Suicide of Eden Knight

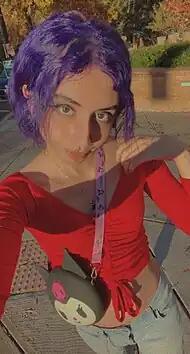
A selfie of late Eden Knight, in purple hair and in her crop top and jeans

Eden Knight (March 8, 2000 – March 12, 2023) was a Saudi Arabian trans woman living in the United States who died by suicide on or around March 12, 2023. According to her suicide note, which she posted on Twitter, Knight had been coerced into returning to her family in Saudi Arabia, who forced her to detransition.